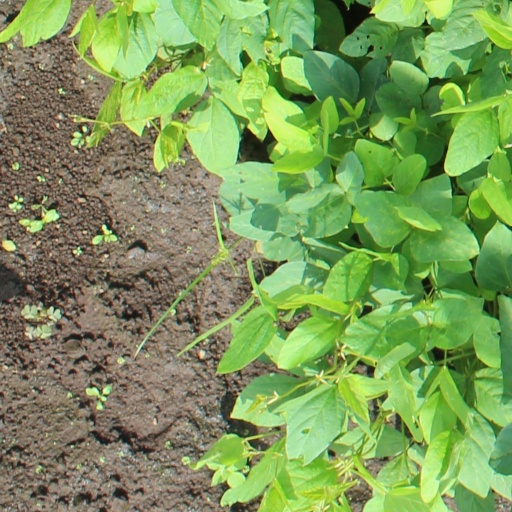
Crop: soybean